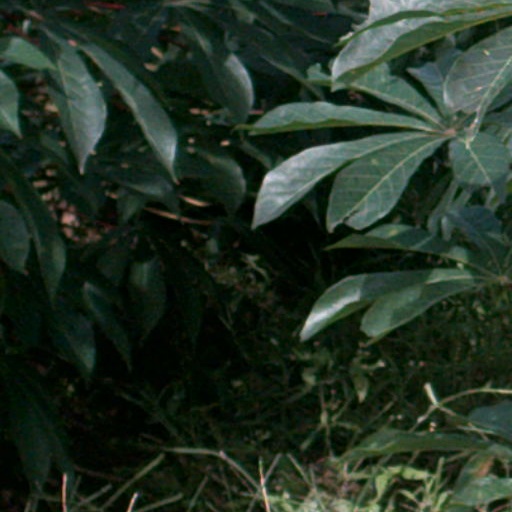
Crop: cassava